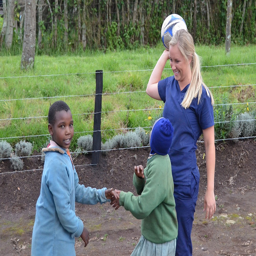
There are two boys playing soccer with a woman
A woman playing ball with two children in a field
A woman with a ball playing with two children outside
A woman with soccer ball playing with two boys next to a fence.
two young children are playing with a ball